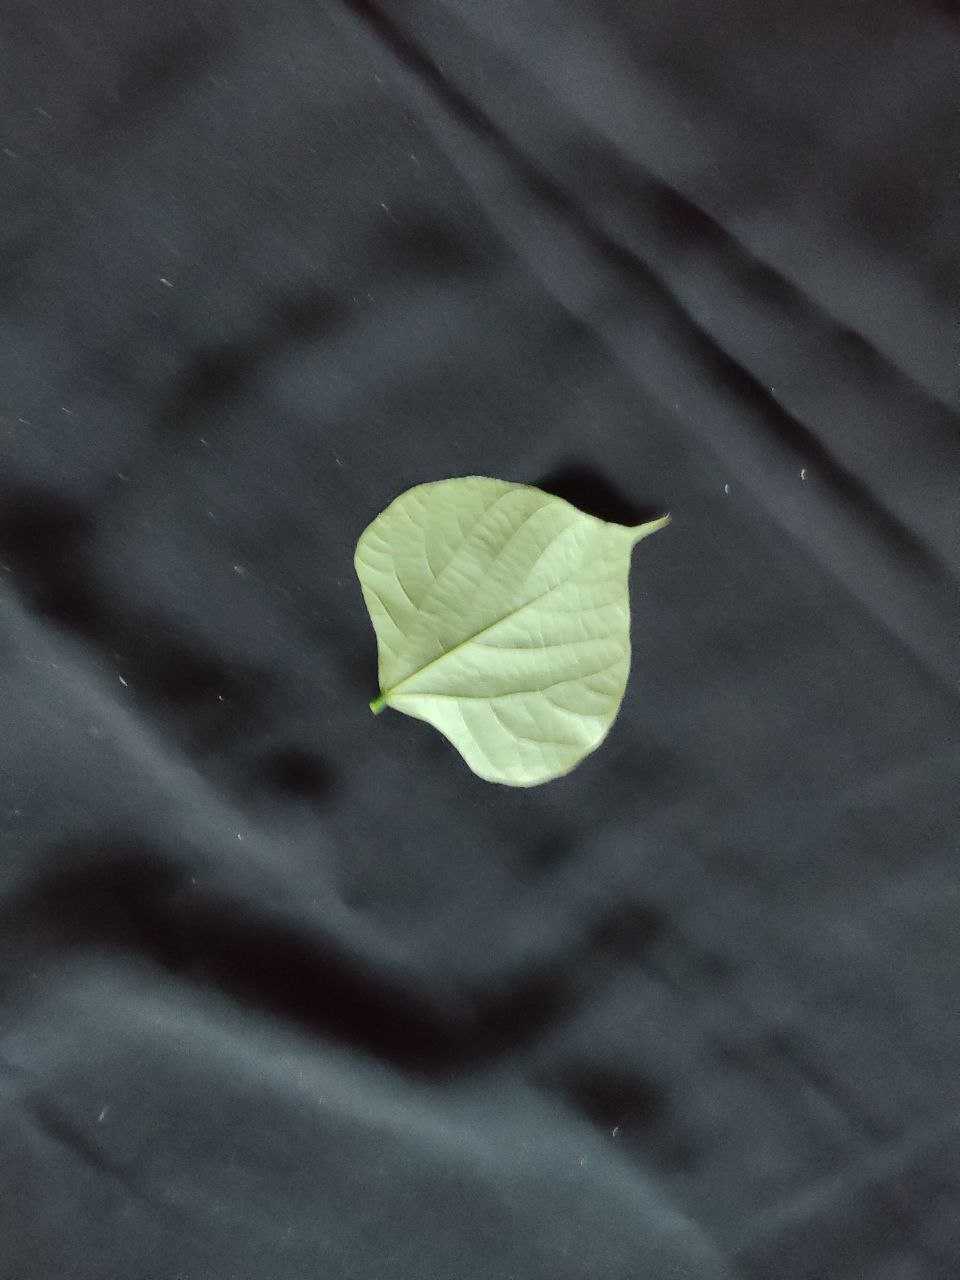
Crop: bean
Leaf condition: Fresh Leaf